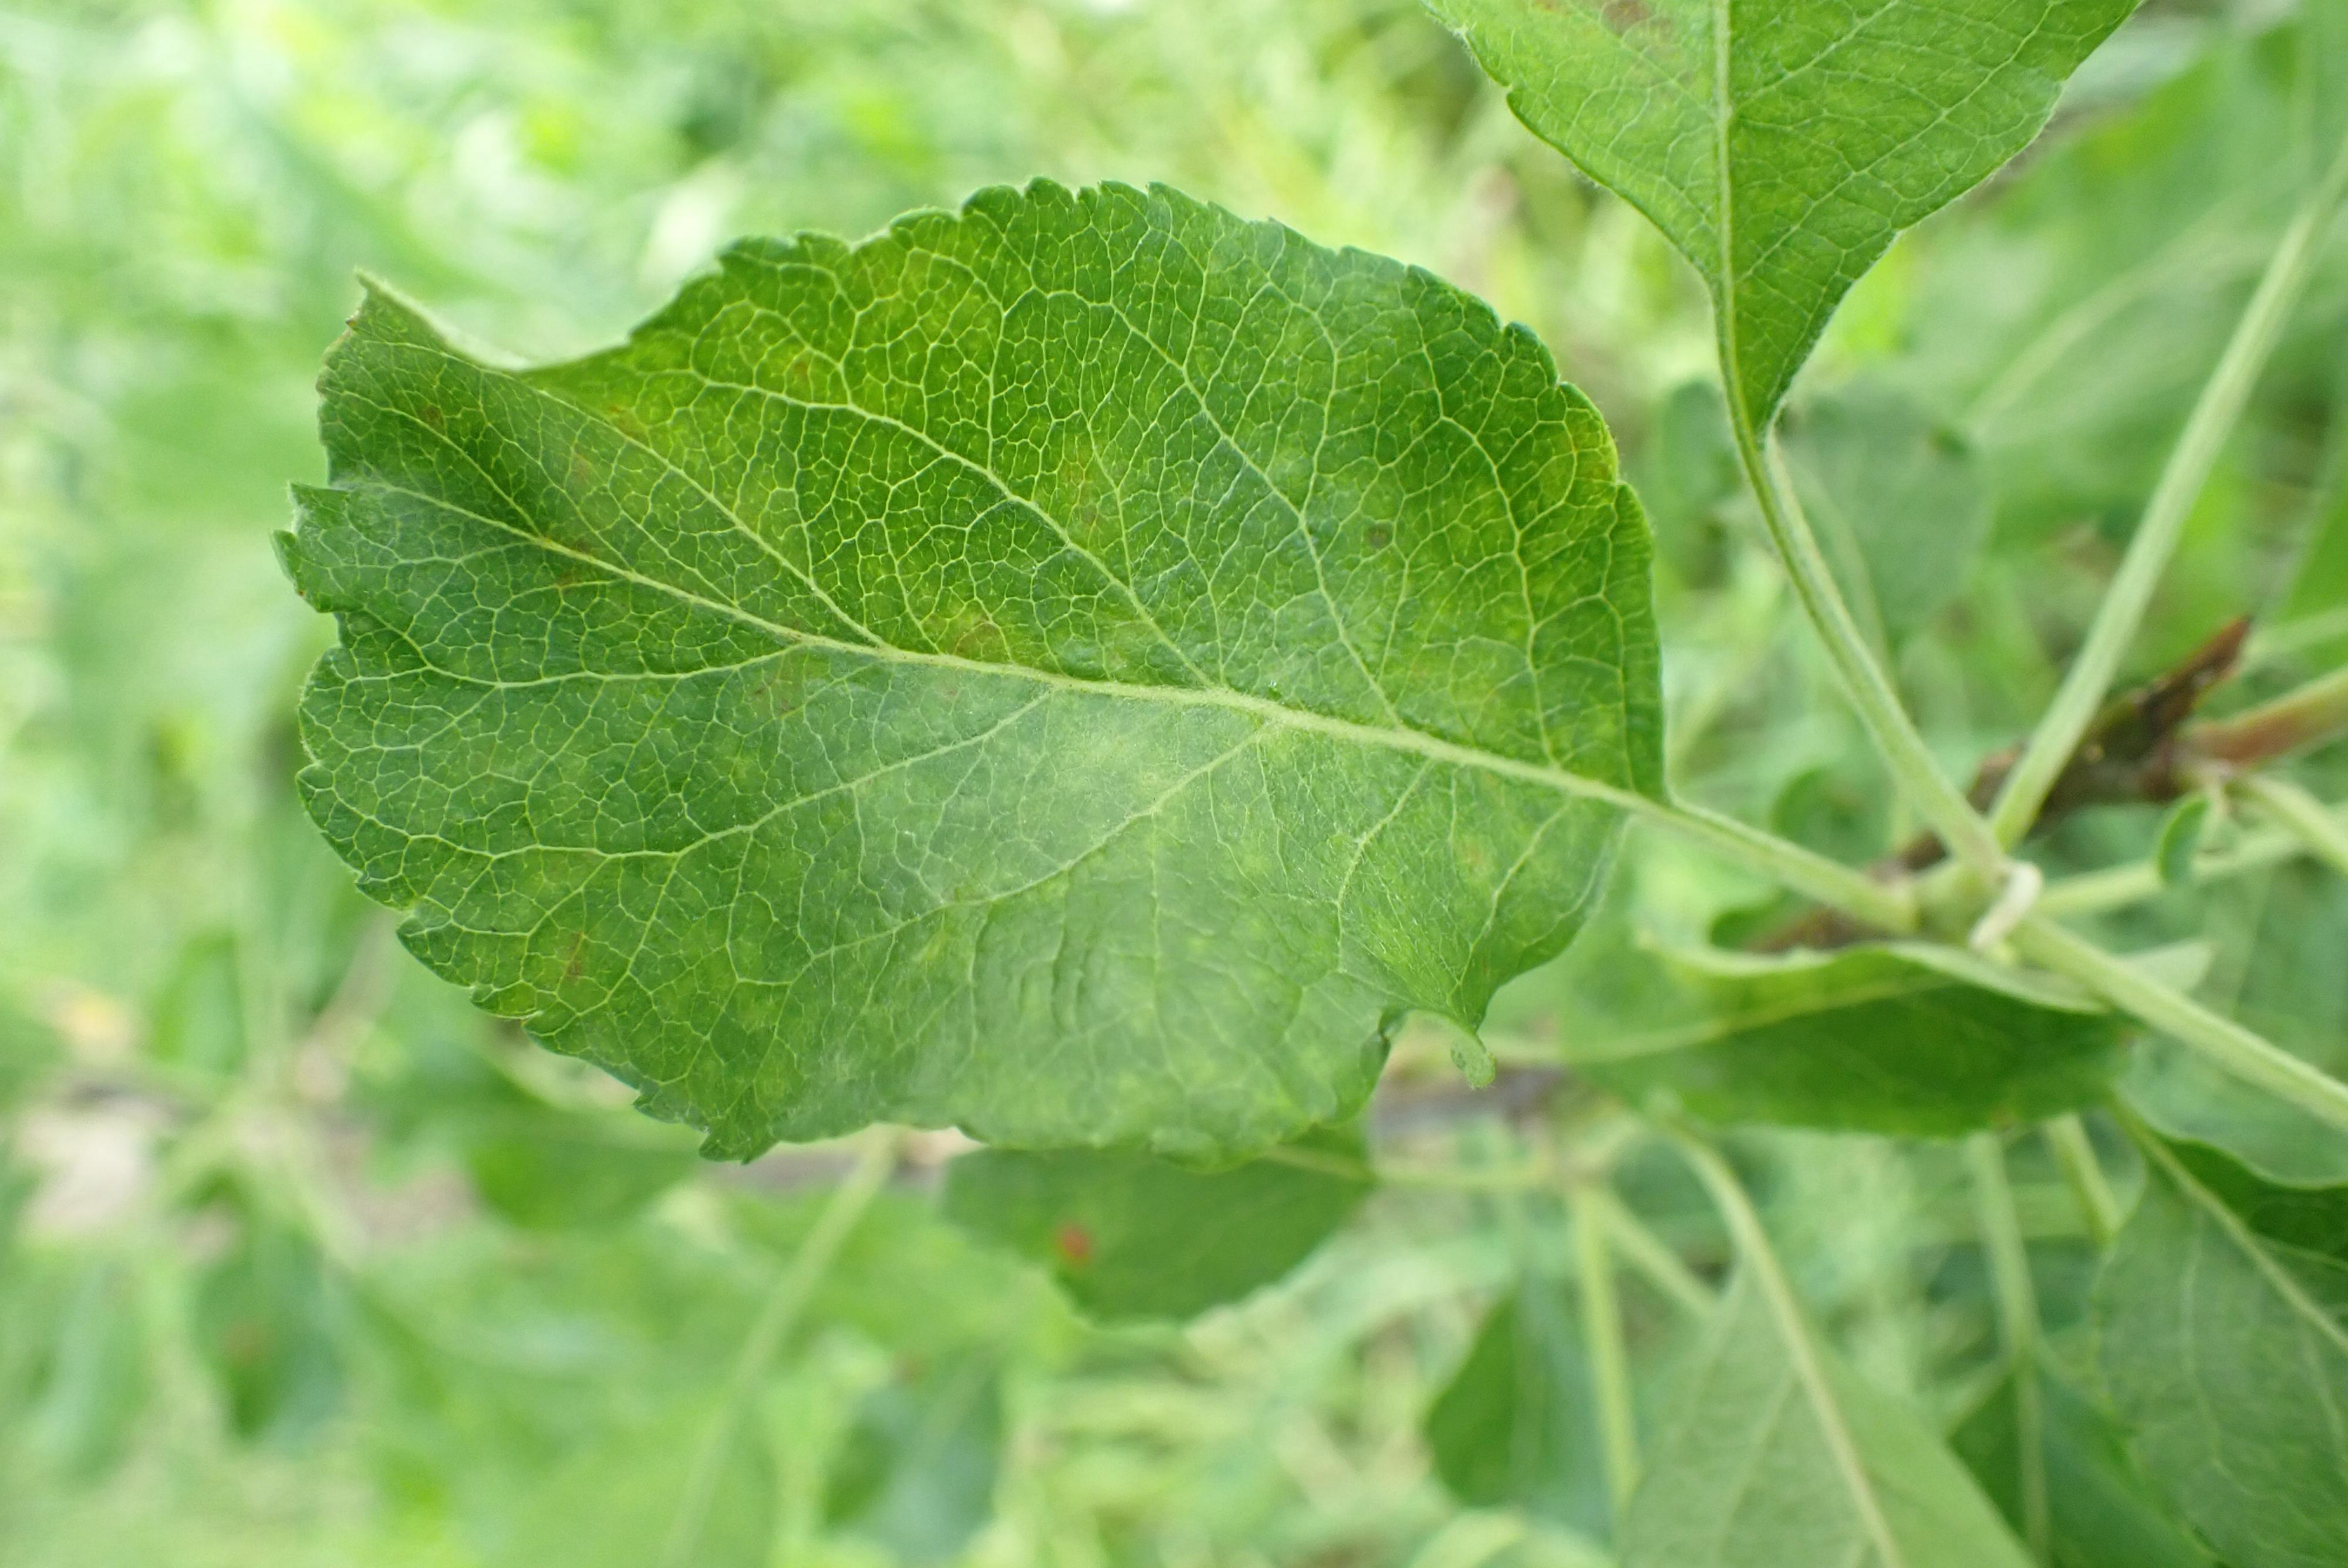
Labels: scab